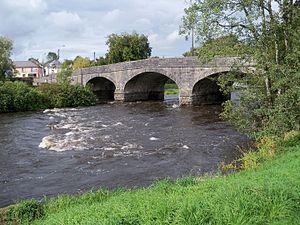
Belturbet est une ville dans le comté de Cavan, en Irlande.